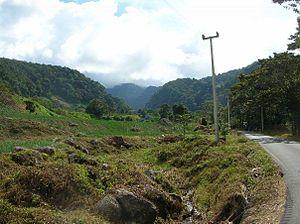
Les parcs nationaux du Panama sont au nombre de 16.